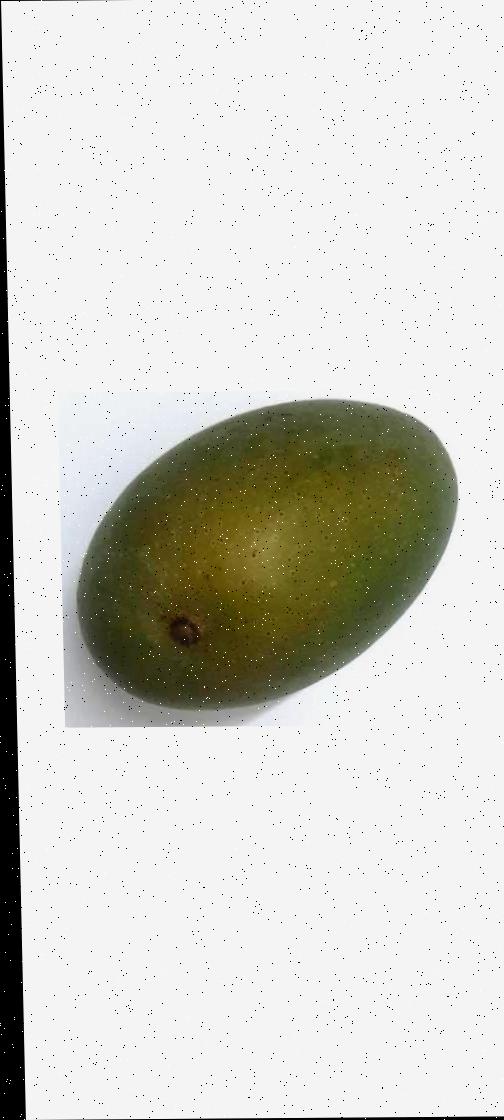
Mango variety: Ashshina Zhinuk